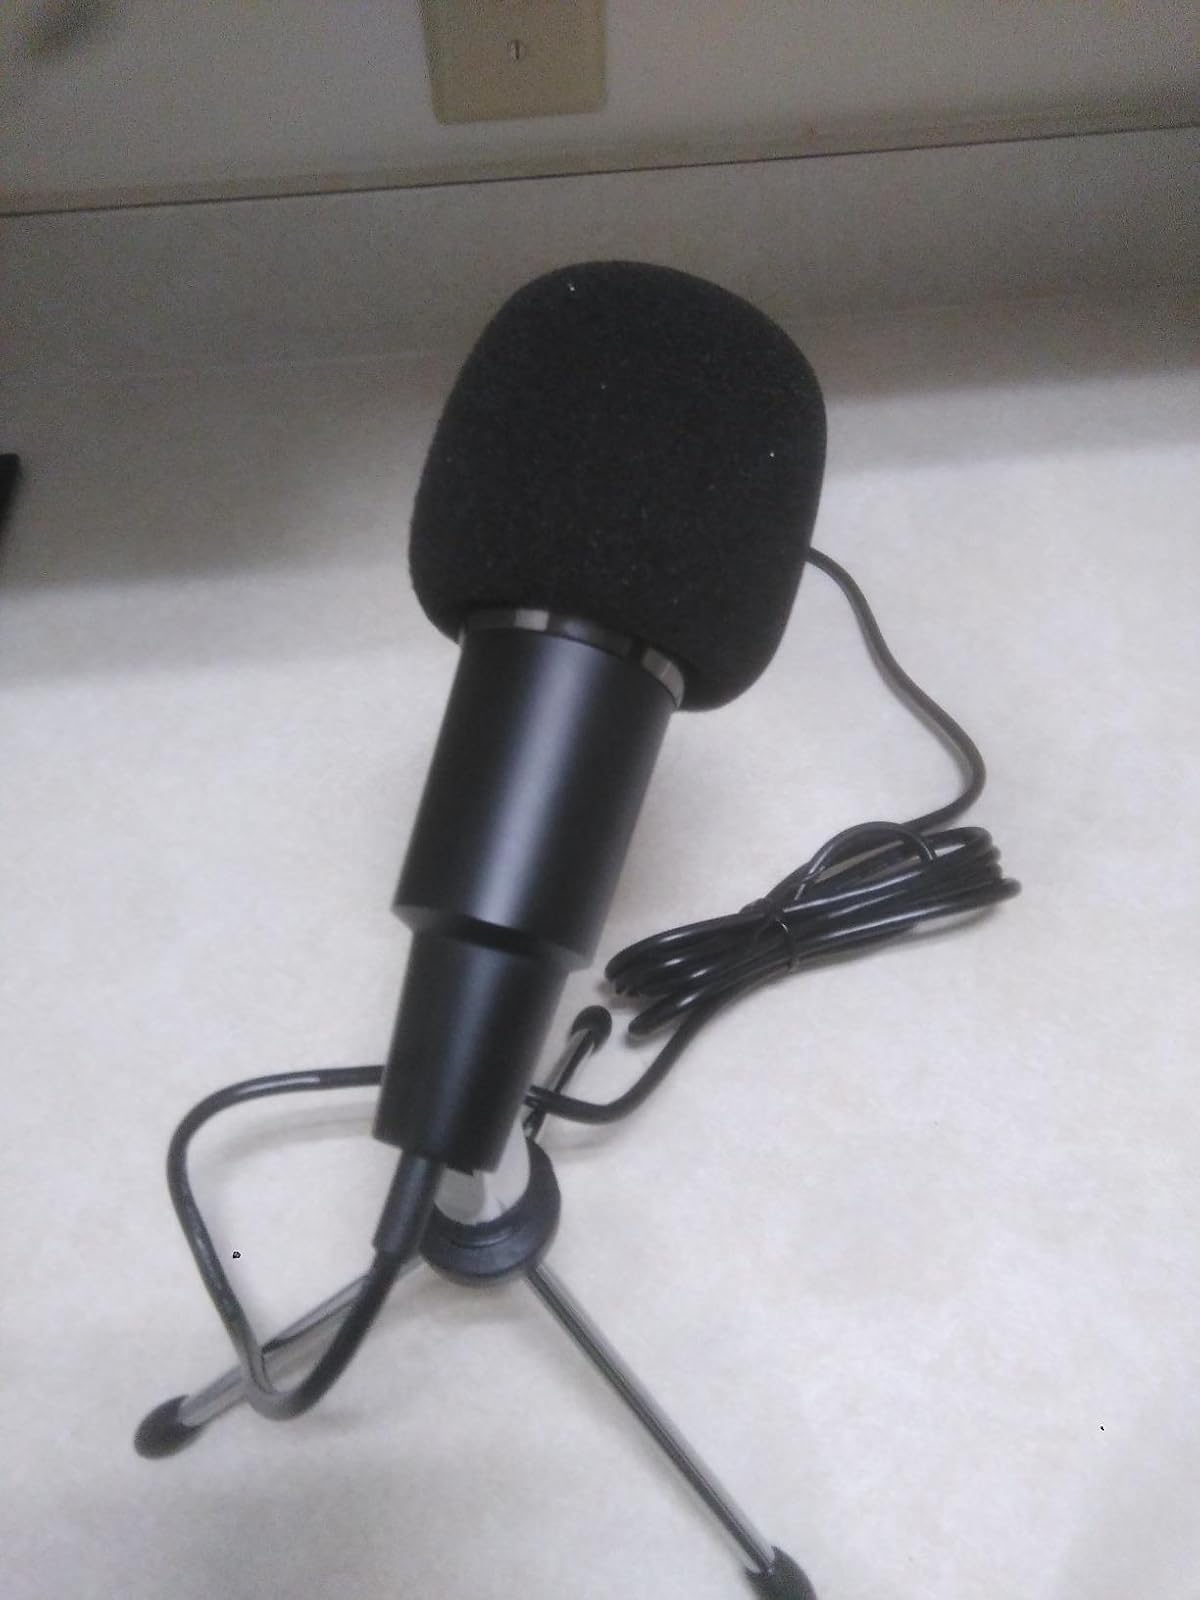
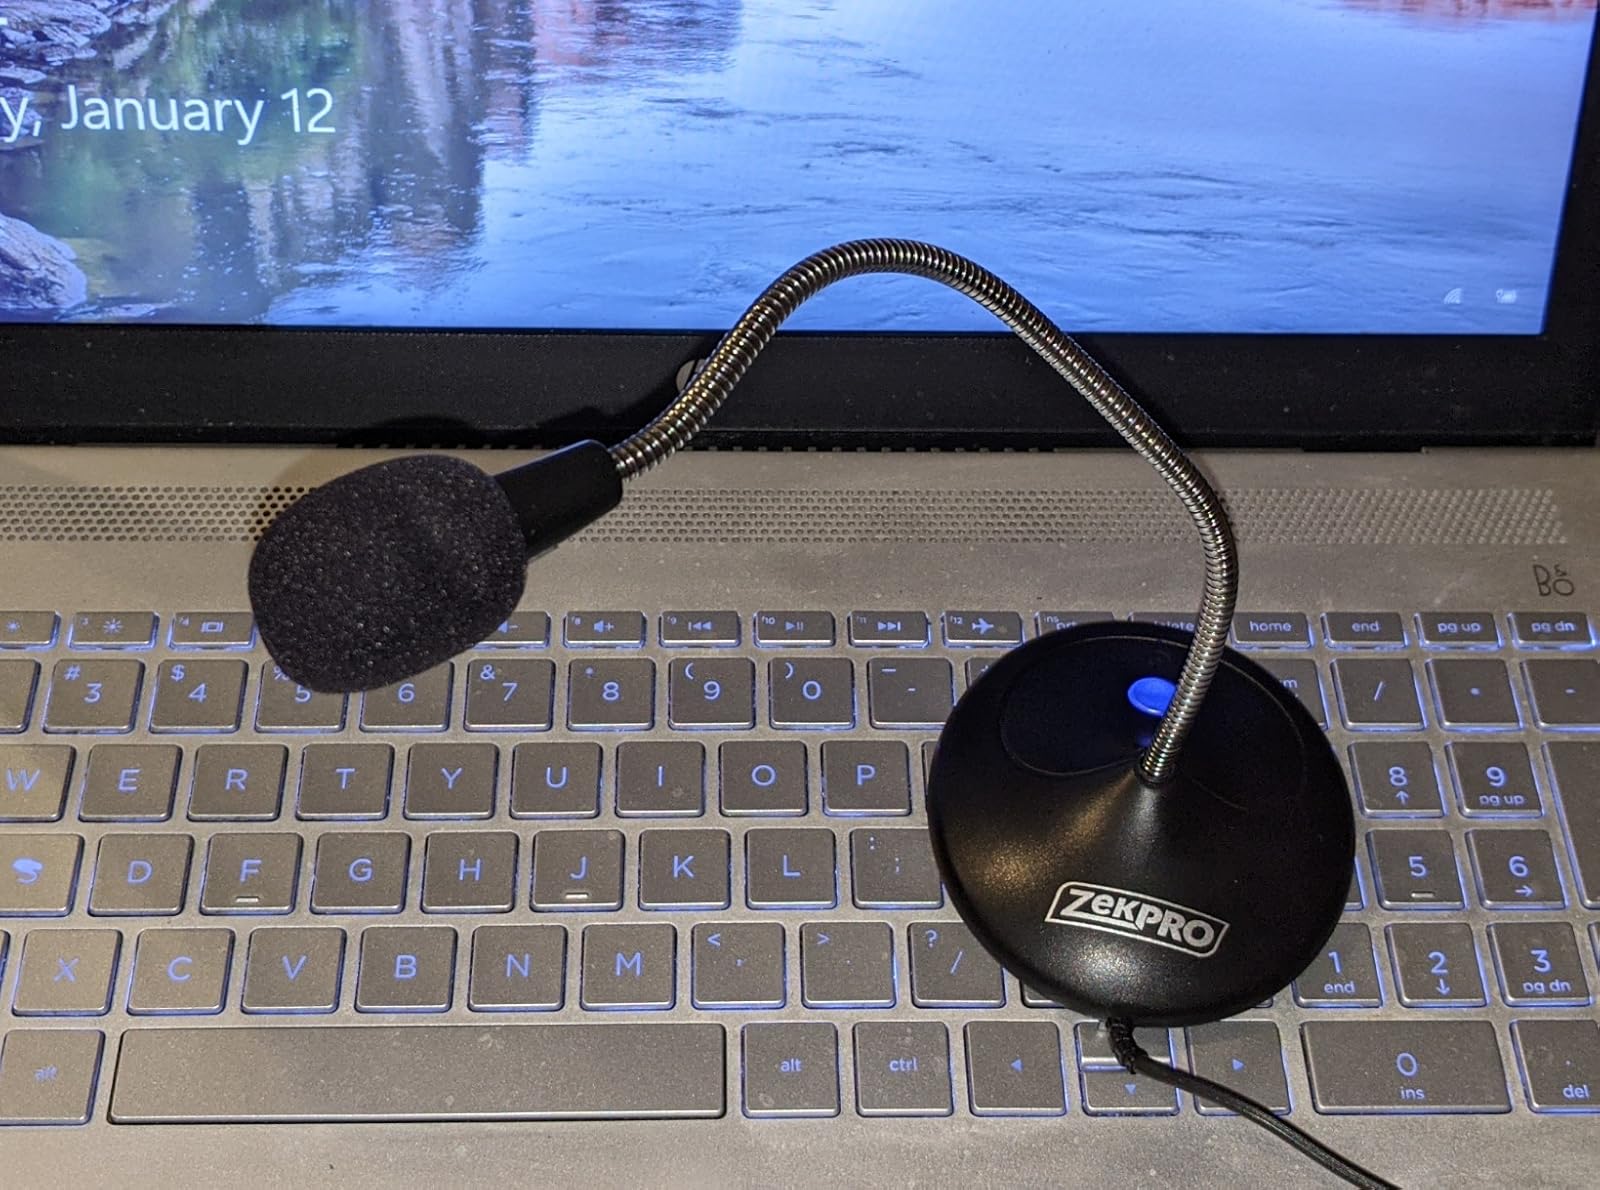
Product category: microphone
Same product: no